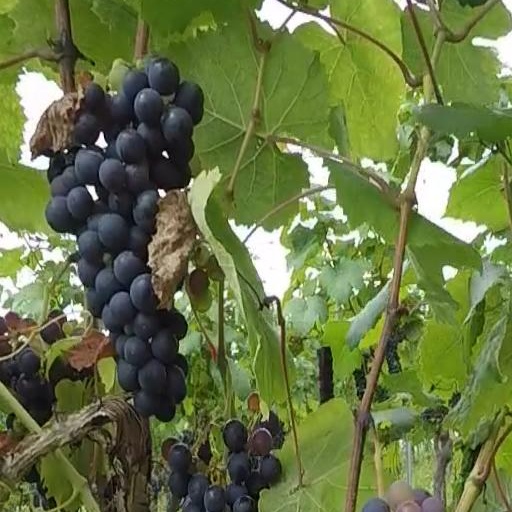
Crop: grape